Imogen Stuart

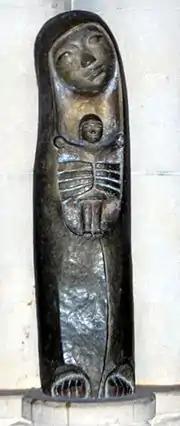

Stuart's work is informed by 19th-century German expressionist sculptors such as Ernst Barlach, but in a sensibility also influenced by the later Romanesque and Gothic art periods. She primarily carved wood, but also worked from bronze, stone, steel, clay and terracotta.